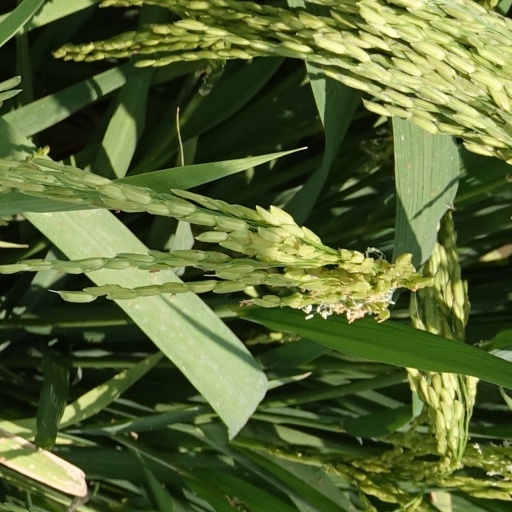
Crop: rice